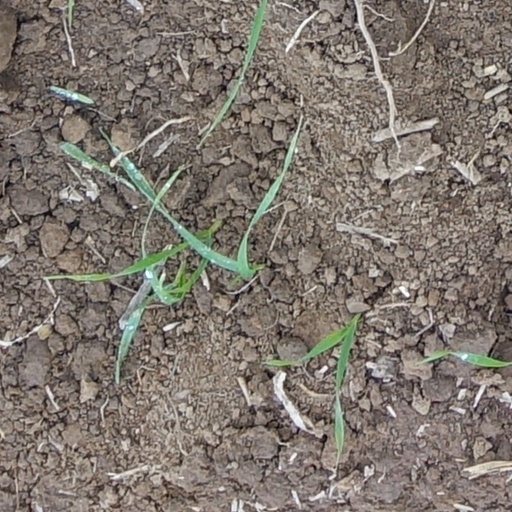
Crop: wheat